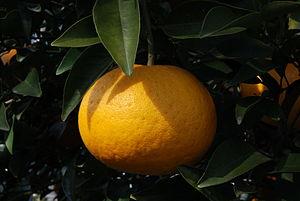
Natsumikan, ou Amanatsu ou encore Bigarade natsudaïdaï, Citrus x natsudaidai, Citrus natsumikan, Citrus × aurantium, est un arbuste et son fruit, appartenant à un groupe d'agrumes tardifs originaire et traditionnellement cultivé au Japon. Cette «mandarine d'été», se récolte en avril pour être consommée en mai. Il est souvent confondu avec : kawano natsudaidai, amanatsu daidai, amanatsukan, et amanatsu mikan